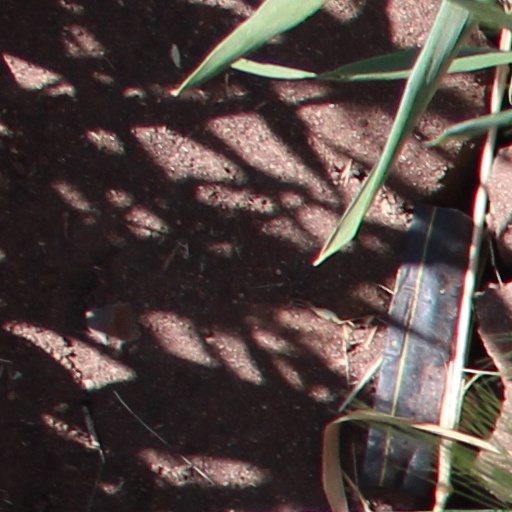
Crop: wheat